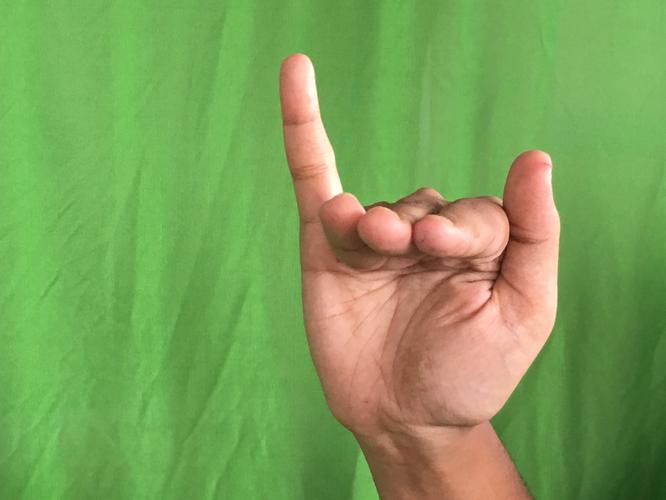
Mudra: Mrigasirsha
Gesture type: single_hand